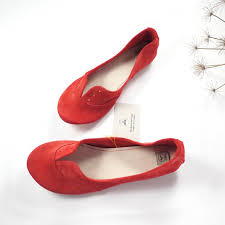
Label: Brogue